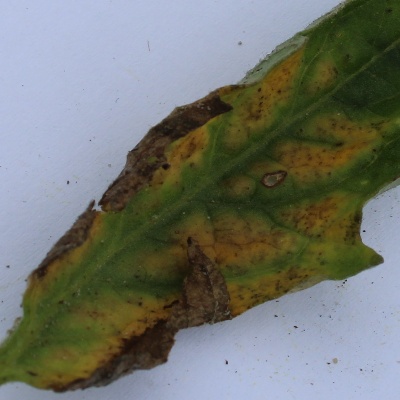
Crop: Tomato
Condition: septoria leaf spot